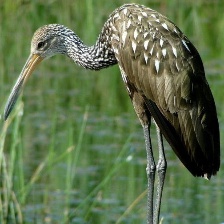
Species: LIMPKIN
Scientific name: ARAMUS GUARAUNA